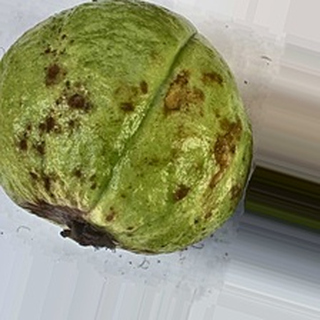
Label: guava_anthracnose